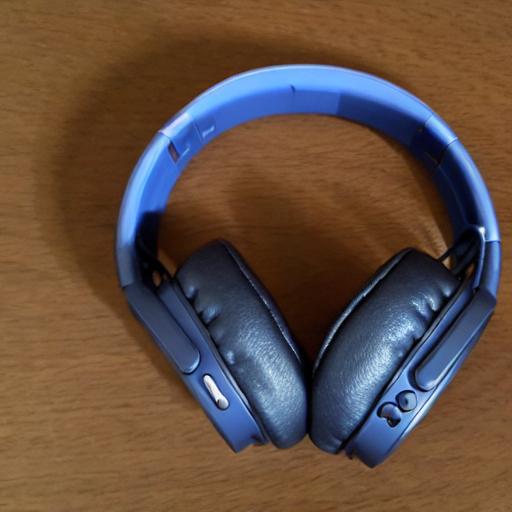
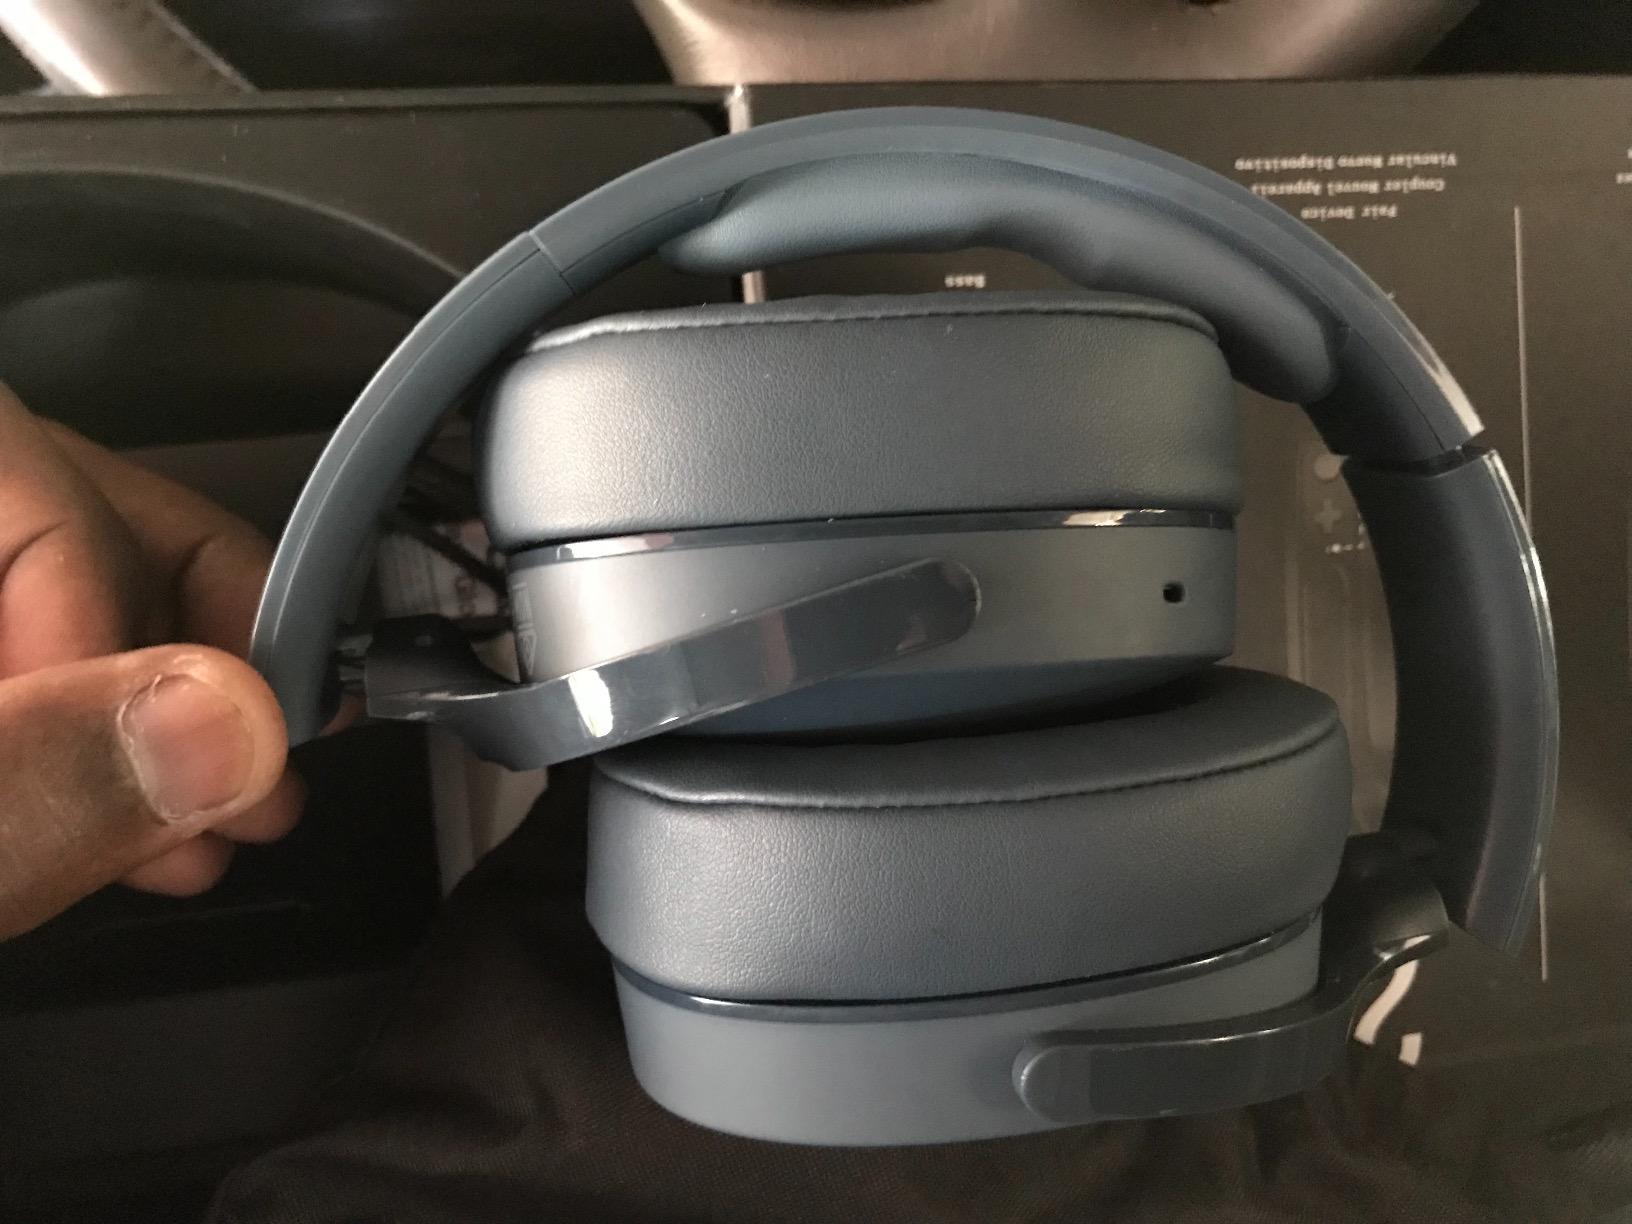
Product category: headphones
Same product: no